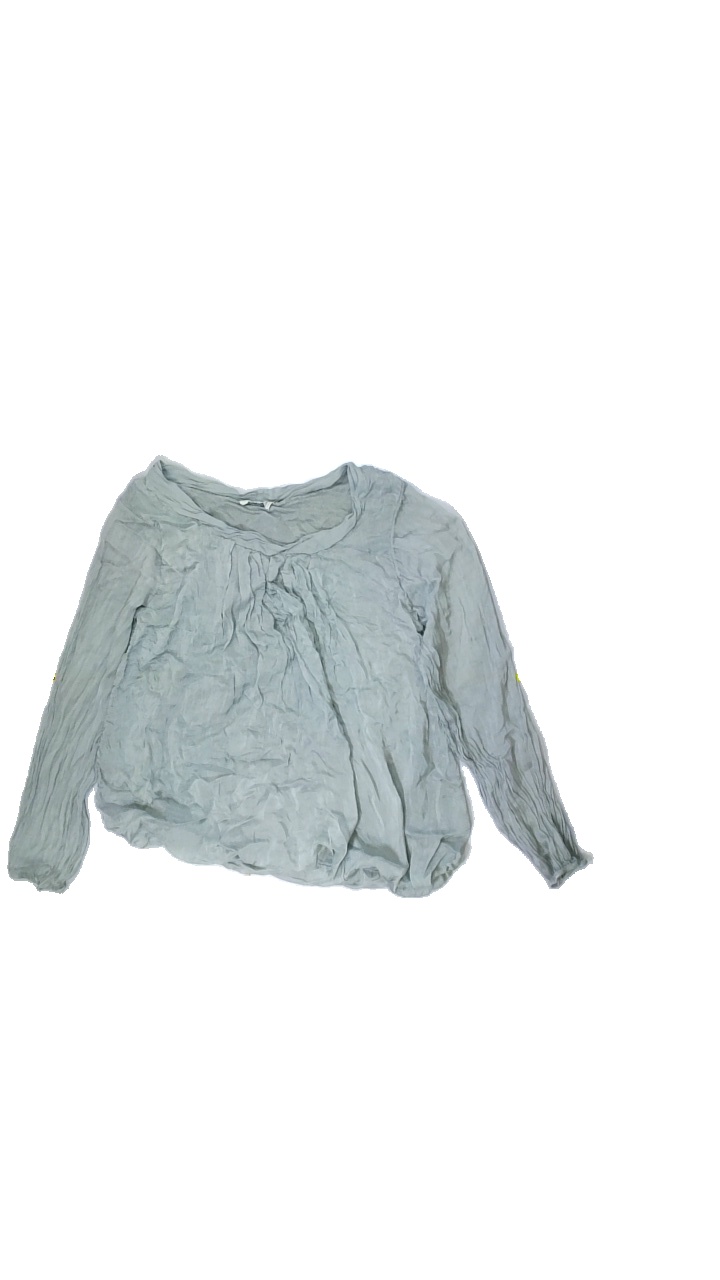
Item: Blouse (Ladies)
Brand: Ready To Dye
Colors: Green
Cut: C-collar, Regular
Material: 100%silk
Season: Spring
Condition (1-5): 3
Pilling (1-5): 3
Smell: Minor
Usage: Export
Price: <50